Ksar es-Seghir

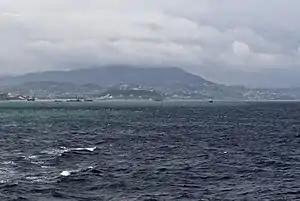
Landscape of Ksar es-Seghir

Ksar es-Seghir ("al-Qasr as-Seghir"), also known by numerous other spellings and names, is a small town on the Mediterranean coast in the Jebala region of northwest Morocco, between Tangier and Ceuta, on the right bank of the river of the same name. Administratively, it belongs to Fahs-Anjra Province and the region of Tanger-Tetouan-Al Hoceima. By the census of 2004, it had a population of 10,995 inhabitants.